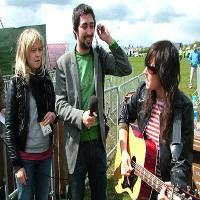
Weather: sun or clear